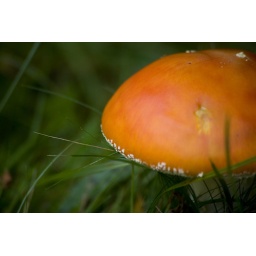
Spending the afternoon walking around the animal enclosures More red cap Toadstools